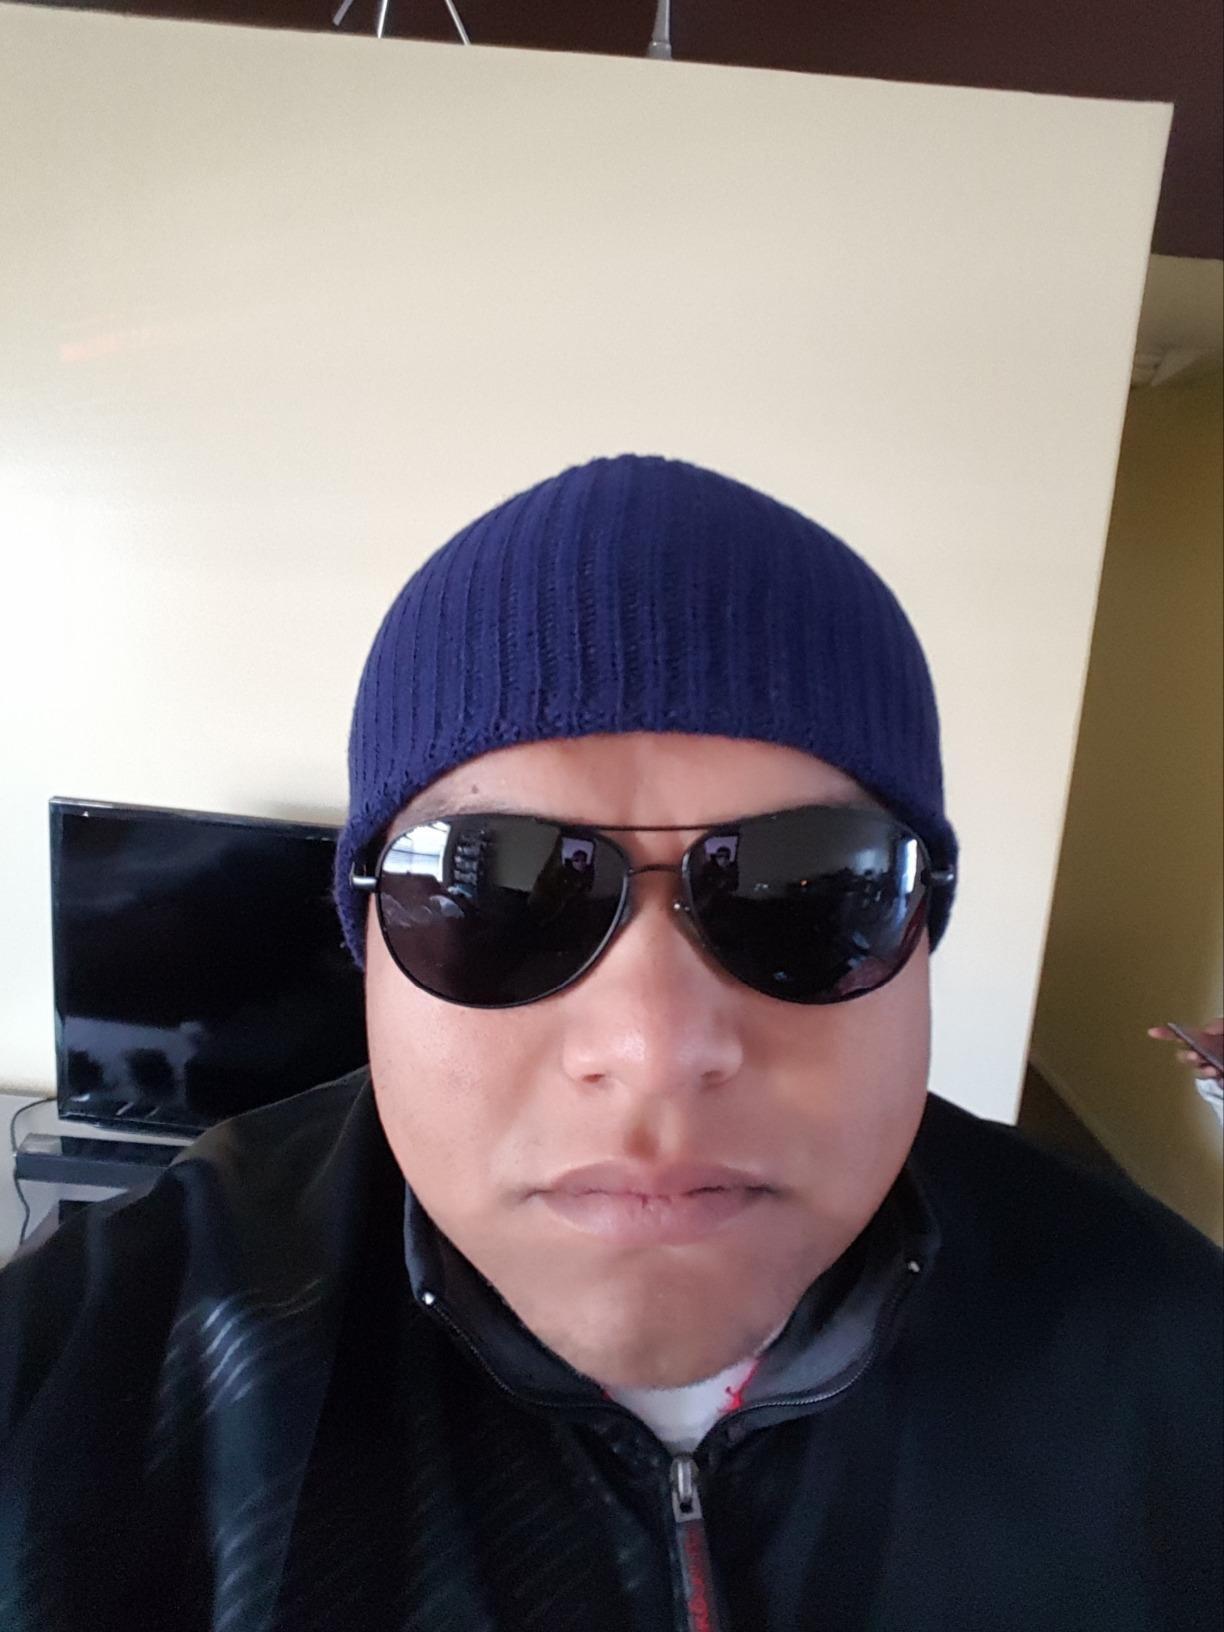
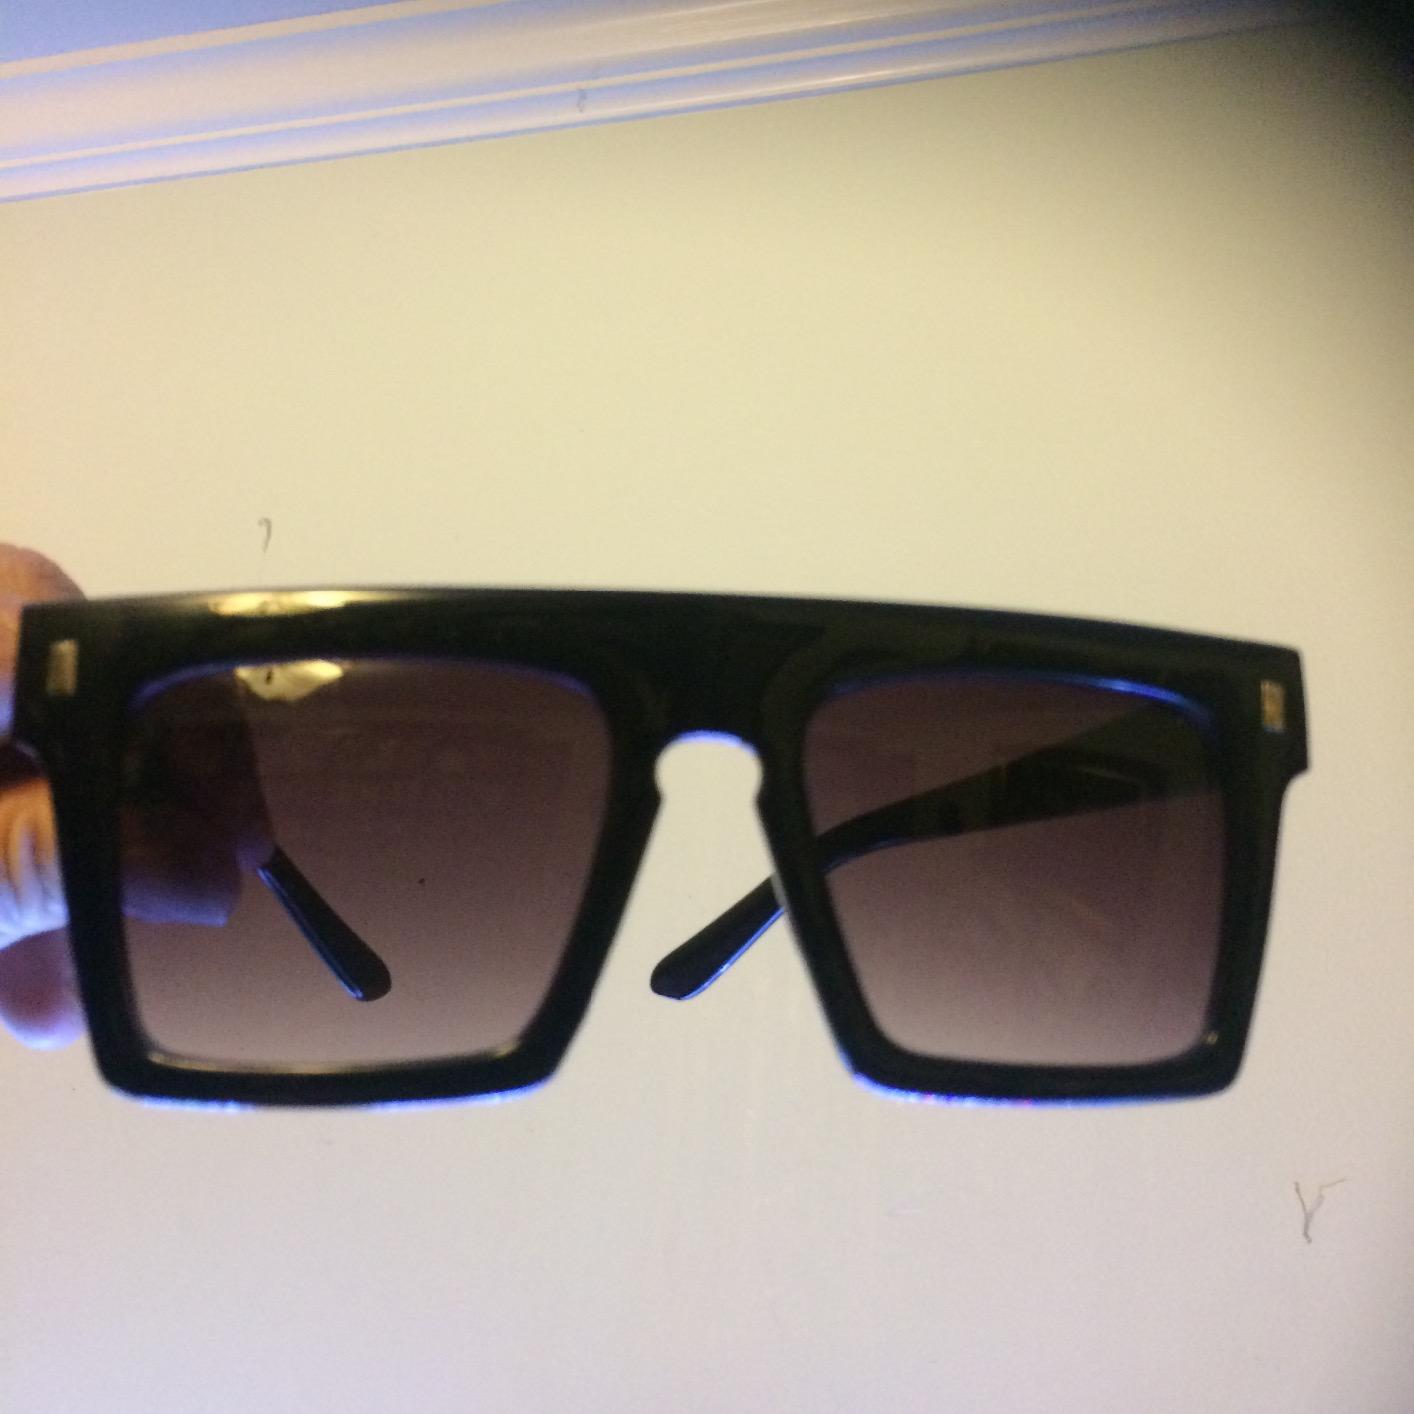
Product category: accessories_sunglasses
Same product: no